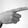
ASL letter: G